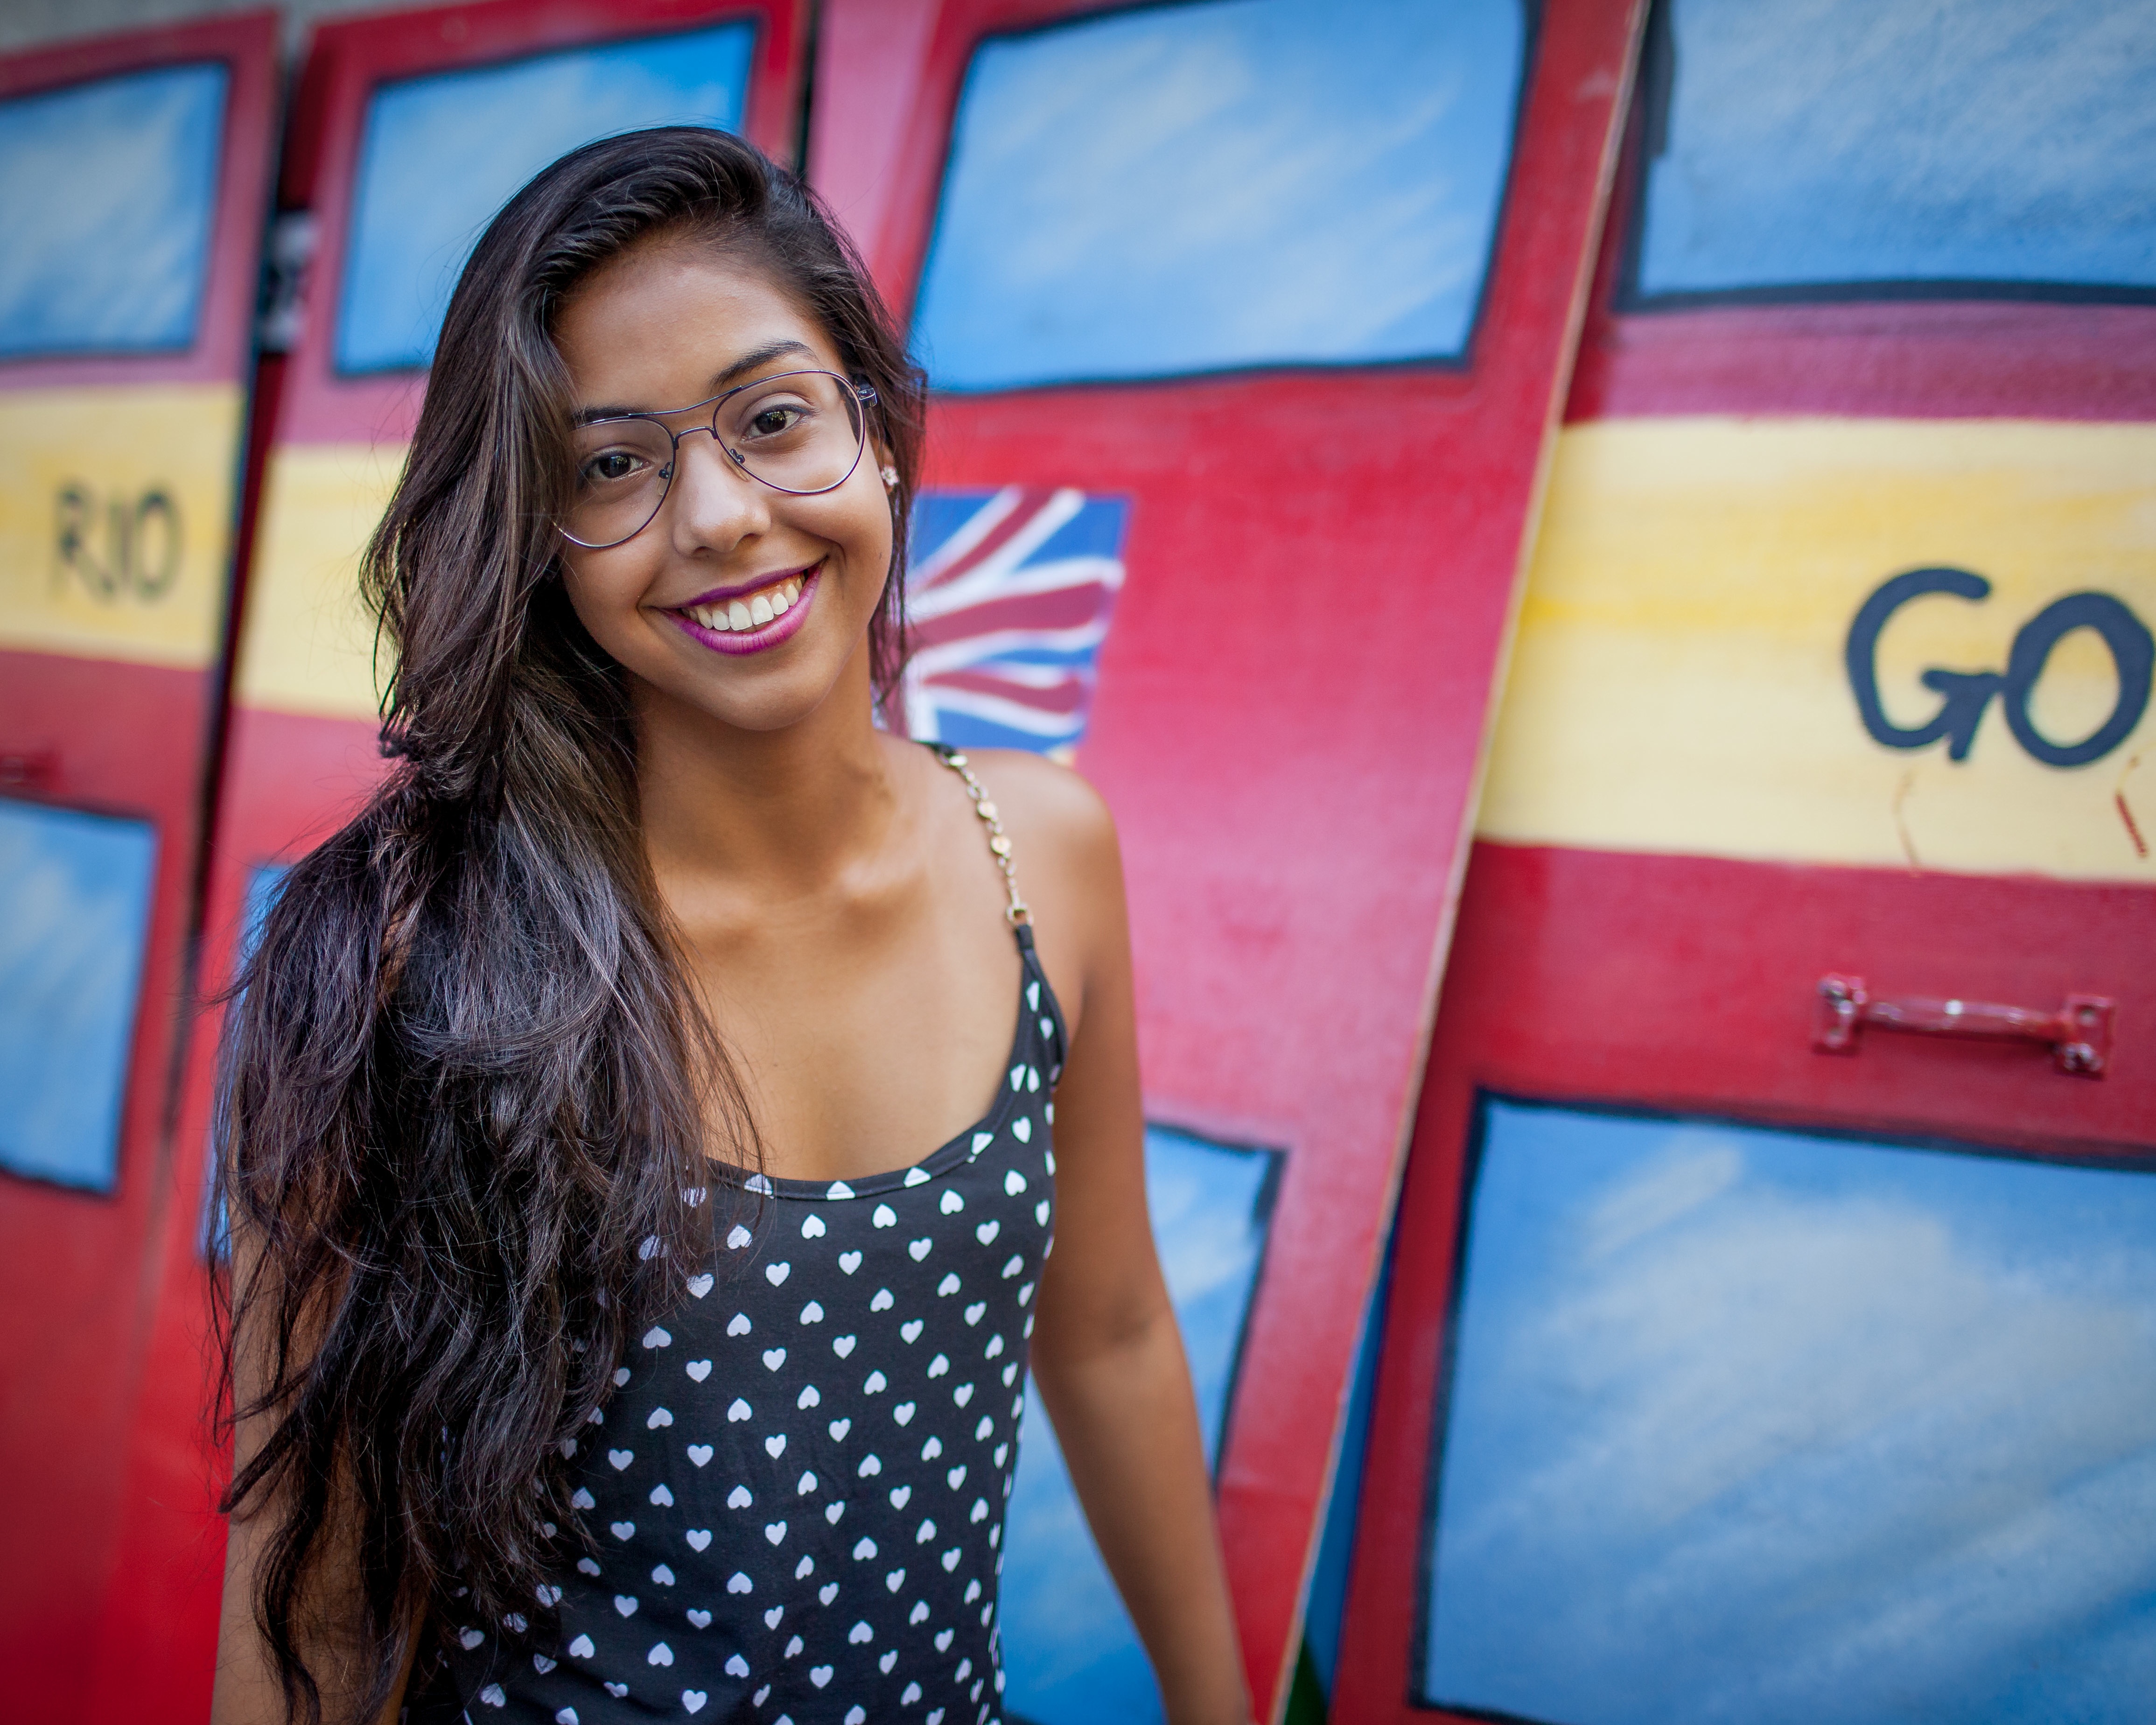
girl, model, red, color, blue, lady, beauty, abdomen, photo shoot